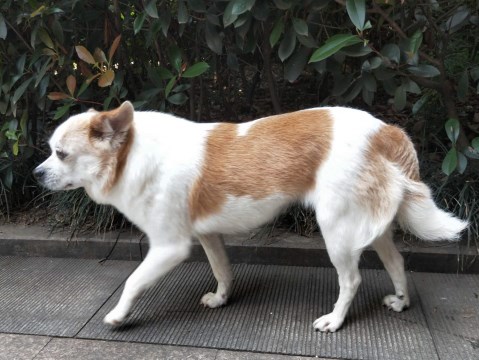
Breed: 420-n000124-Chihuahua